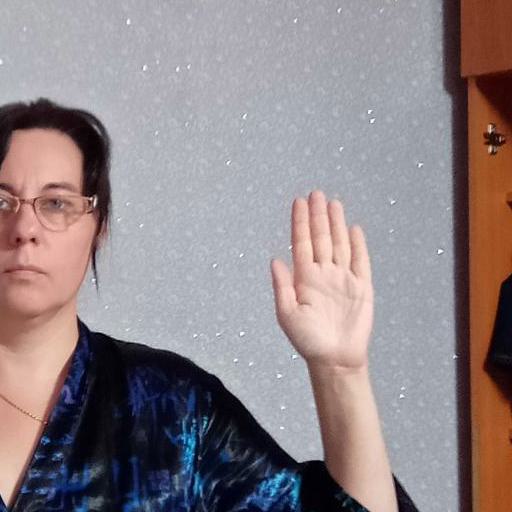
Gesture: stop